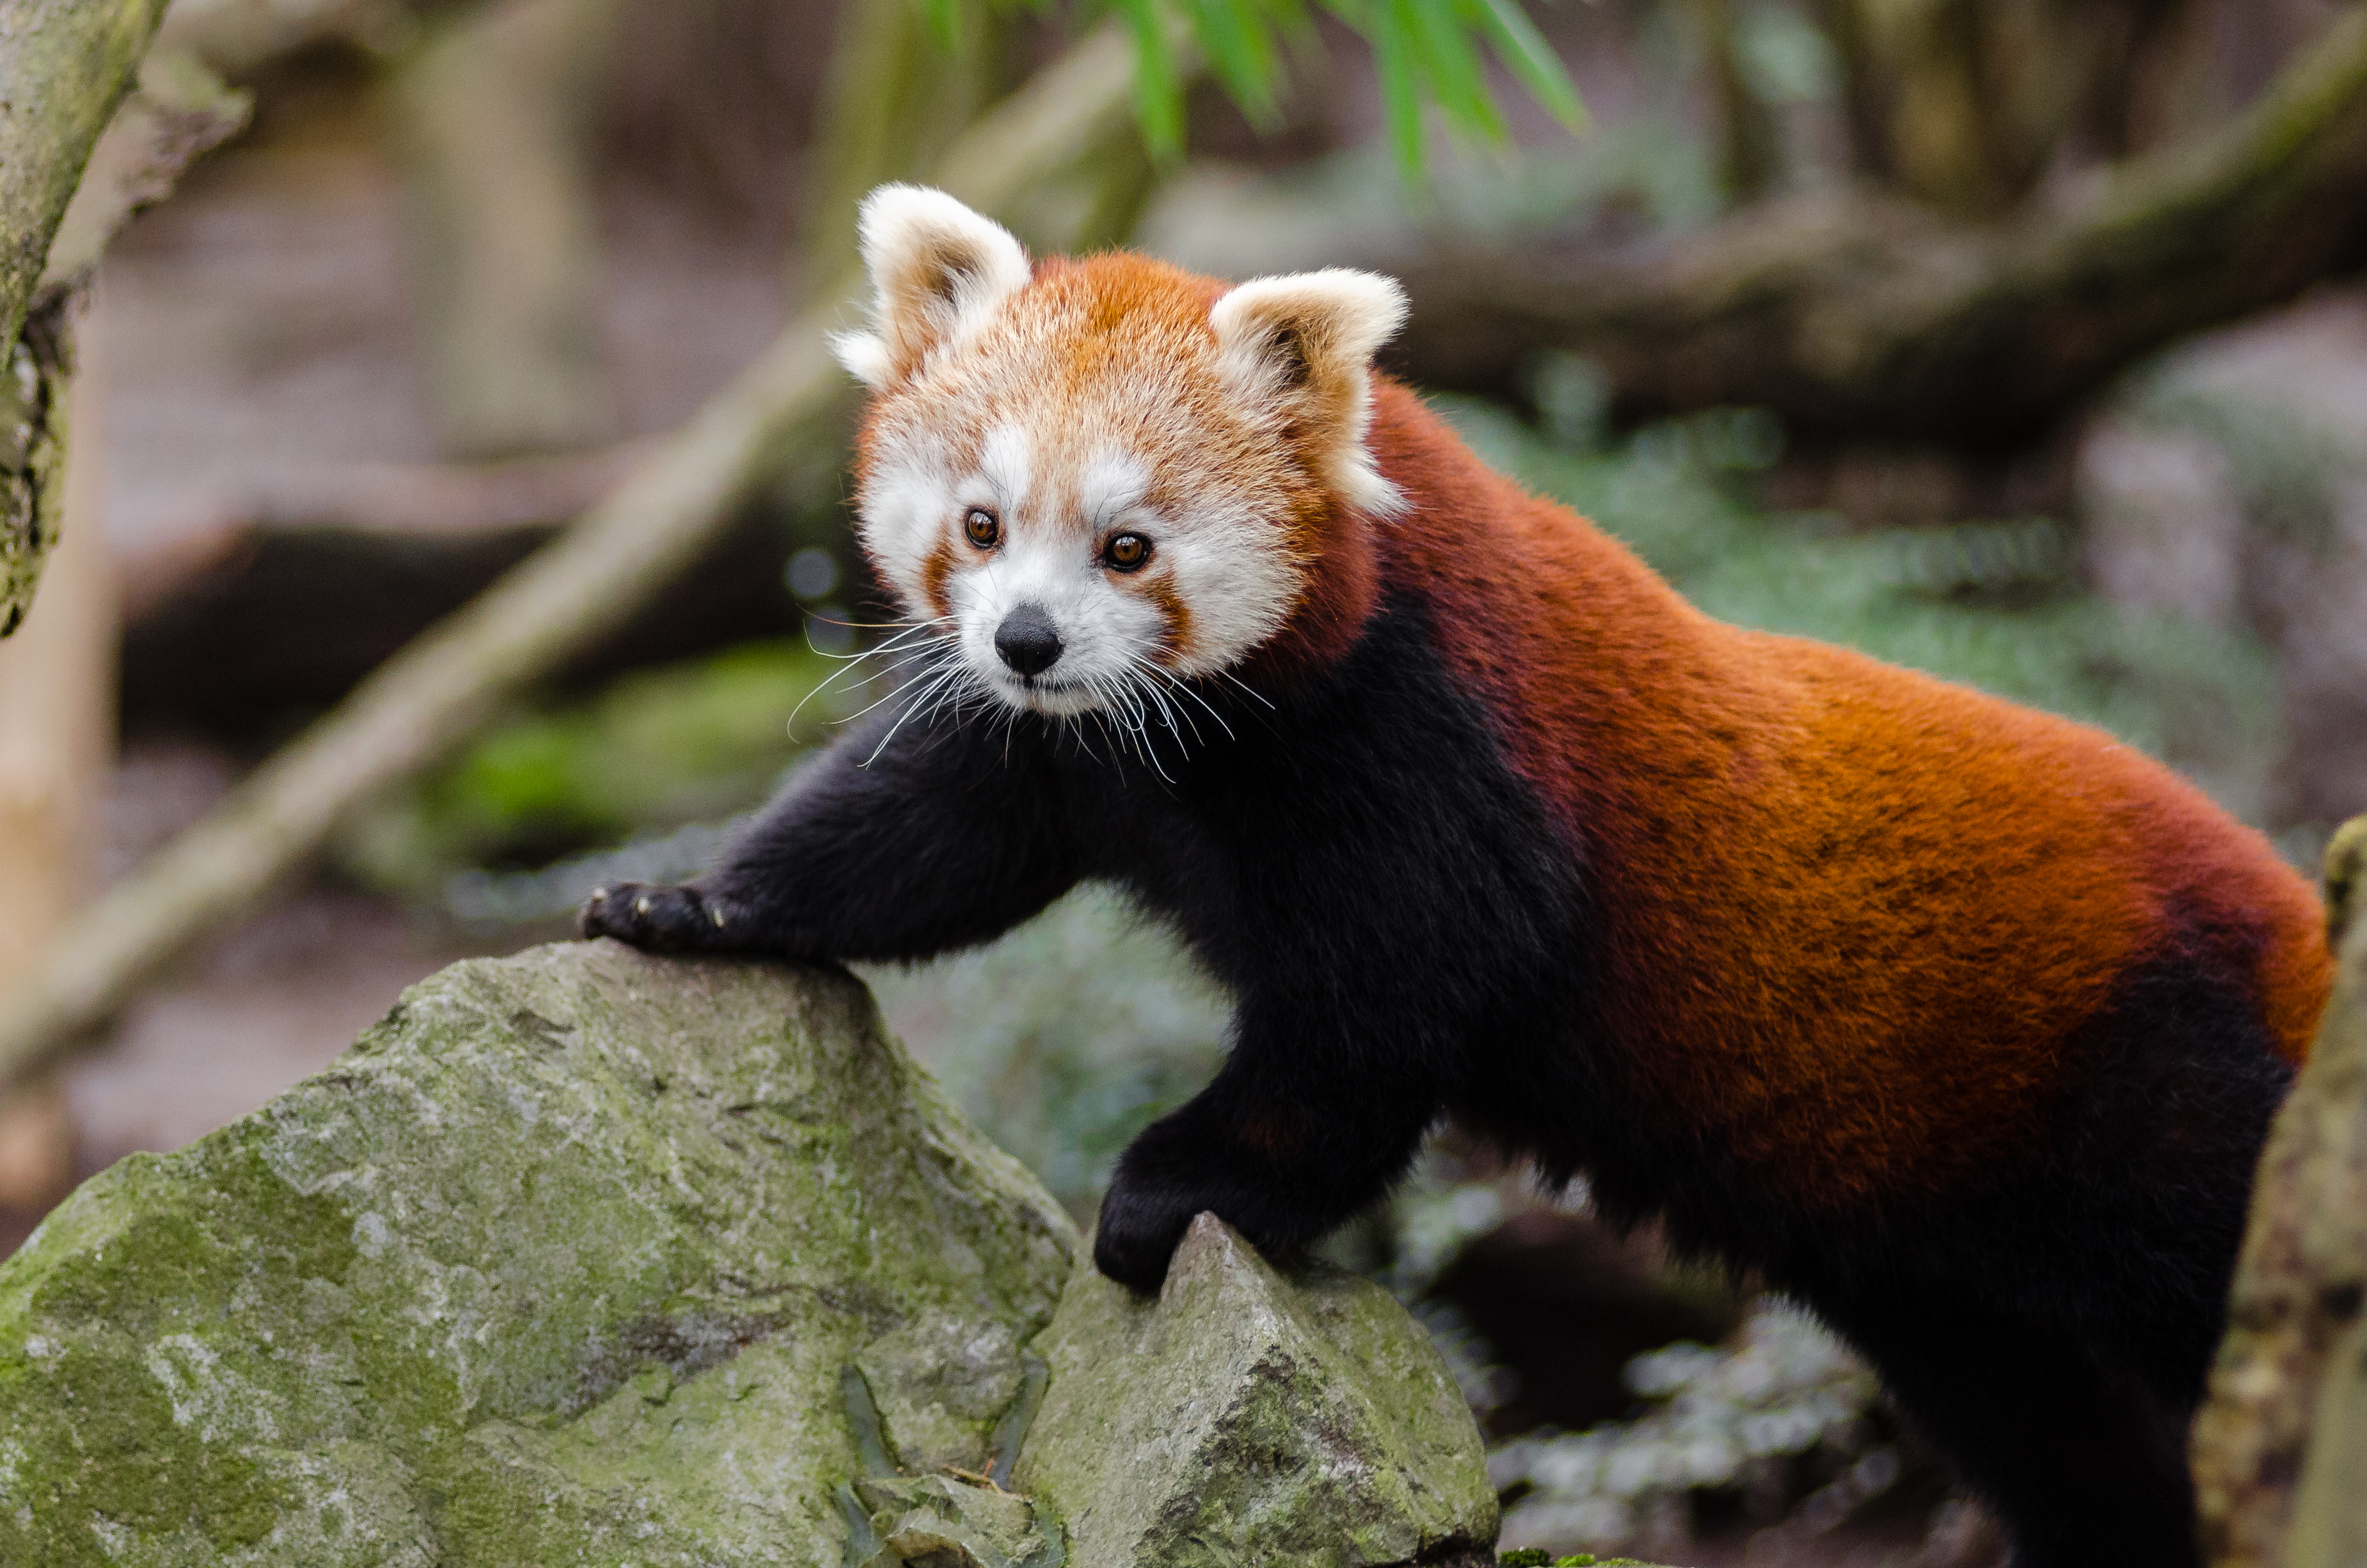
tree, nature, cold, winter, bokeh, vintage, sweet, feet, animal, cute, female, wildlife, zoo, fur, orange, young, green, high, red, foot, mammal, nikon, fauna, red panda, panda, 2015, face, nose, paw, tail, animals, ears, endangered, vertebrate, germany, deutschland, natur, paws, tier, iso, fell, gesicht, baum, adorable, bamboo, d7000, roter, kleiner, niedlich, sues, suess, species, bedrohte, tierart, tierpark, weiblich, jungtier, jung, ohren, schwanz, nase, bedroht, ailurus, fulgens, mozilla, firefox, wochenende, weekend, kalt, gr n, s s, dog breed group